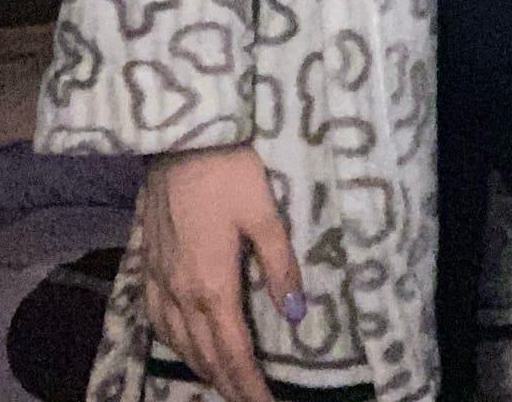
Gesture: no_gesture